Katangi railway station

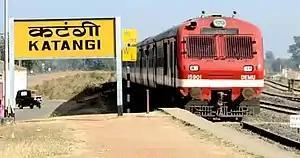
A Passenger train passes through katangi railway station

Katangi railway station (station code KGE) is a railway station in Katangi block of Balaghat district in Madhya Pradesh, India. It is on a broad-gauge network, in the South East Central Railway zone. It is connected with Waraseoni, Balaghat, and Gondia.